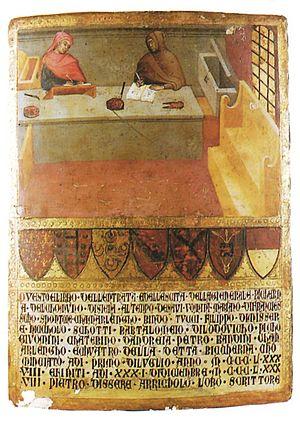
La tavoletta di Biccherna désigne la couverture peinte des registres de la Biccherna, la principale magistrature financière de la ville de Sienne de 1257 à 1786.